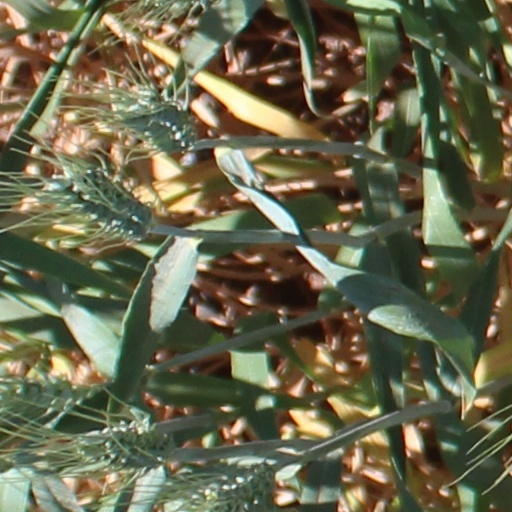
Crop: wheat